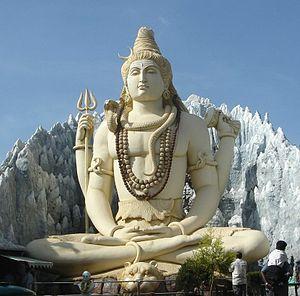
L'Inde, officiellement la république de l'Inde, est un pays d'Asie du Sud qui occupe la majeure partie du sous-continent indien. Sa capitale est New Delhi. L'Inde est le deuxième pays le plus peuplé et le septième pays le plus grand du monde. Le littoral indien s'étend sur plus de sept mille kilomètres. Le pays a des frontières communes avec le Pakistan au nord-ouest, la Chine au nord et à l'est-nord-est, le Népal au nord-est, le Bhoutan, le Bangladesh et la Birmanie à l'est-nord-est. Sur l'océan Indien, l'Inde est à proximité des Maldives au sud-sud-ouest, du Sri Lanka au sud et de l'Indonésie au sud-est. L'Inde revendique également une frontière avec l'Afghanistan au nord-ouest. L'Inde dispose de l'arme nucléaire depuis 1974 après avoir fait des essais officiels.